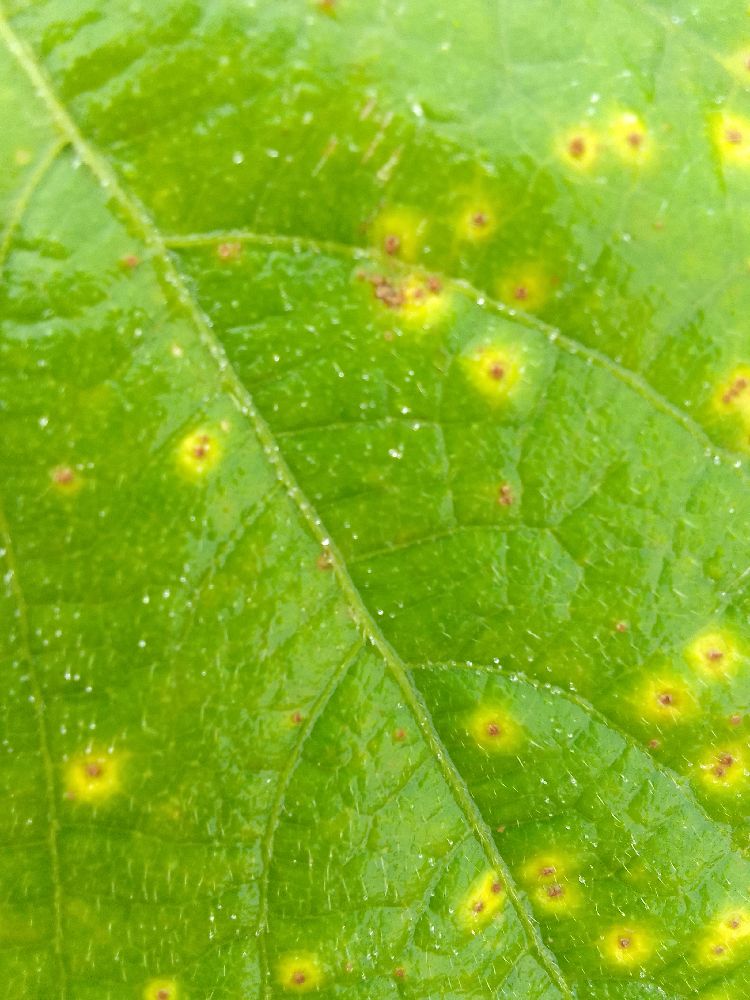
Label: rust